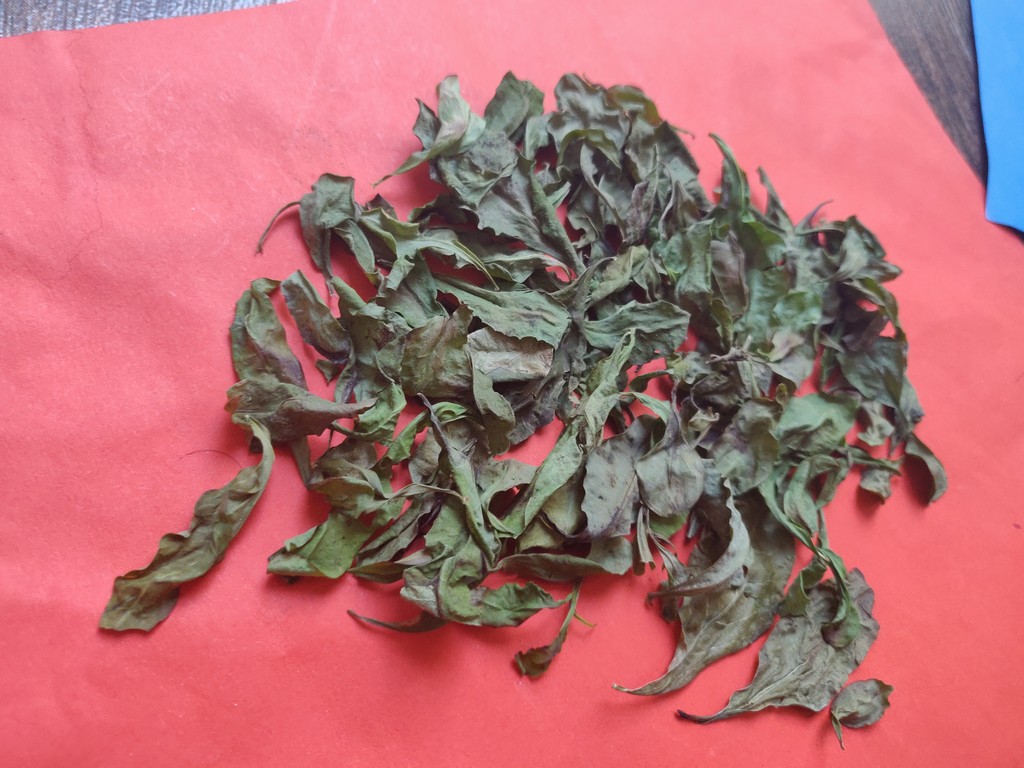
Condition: Dried
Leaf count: multiple
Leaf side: unknown